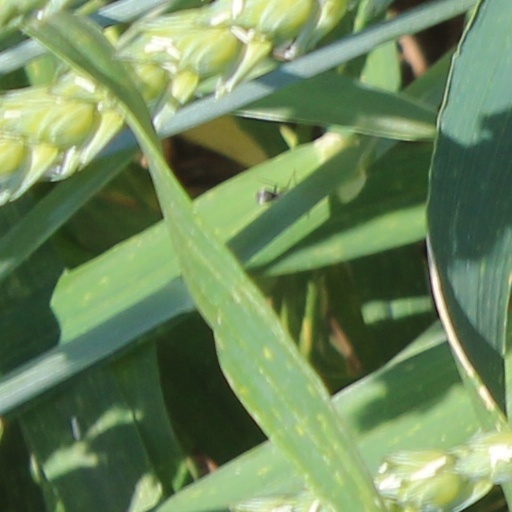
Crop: wheat